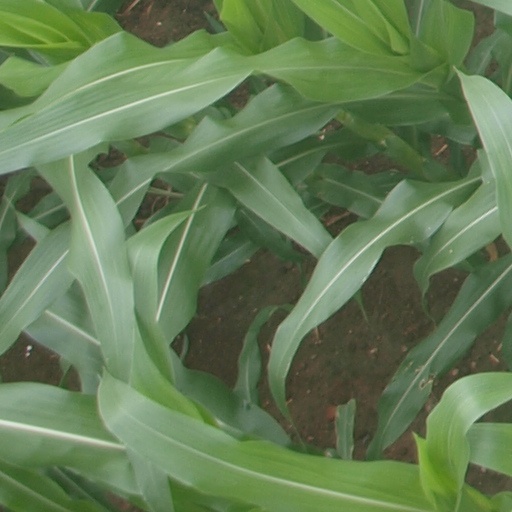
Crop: maize; corn